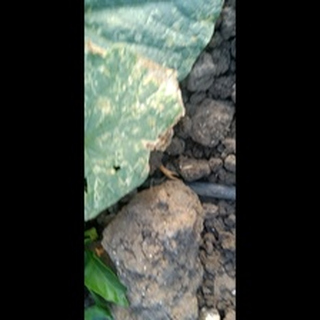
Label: diseased_cucumber